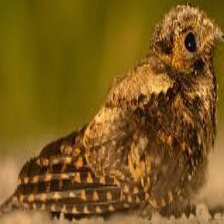
Species: EASTERN WIP POOR WILL
Scientific name: ANTROSTOMUS VOCIFERUS